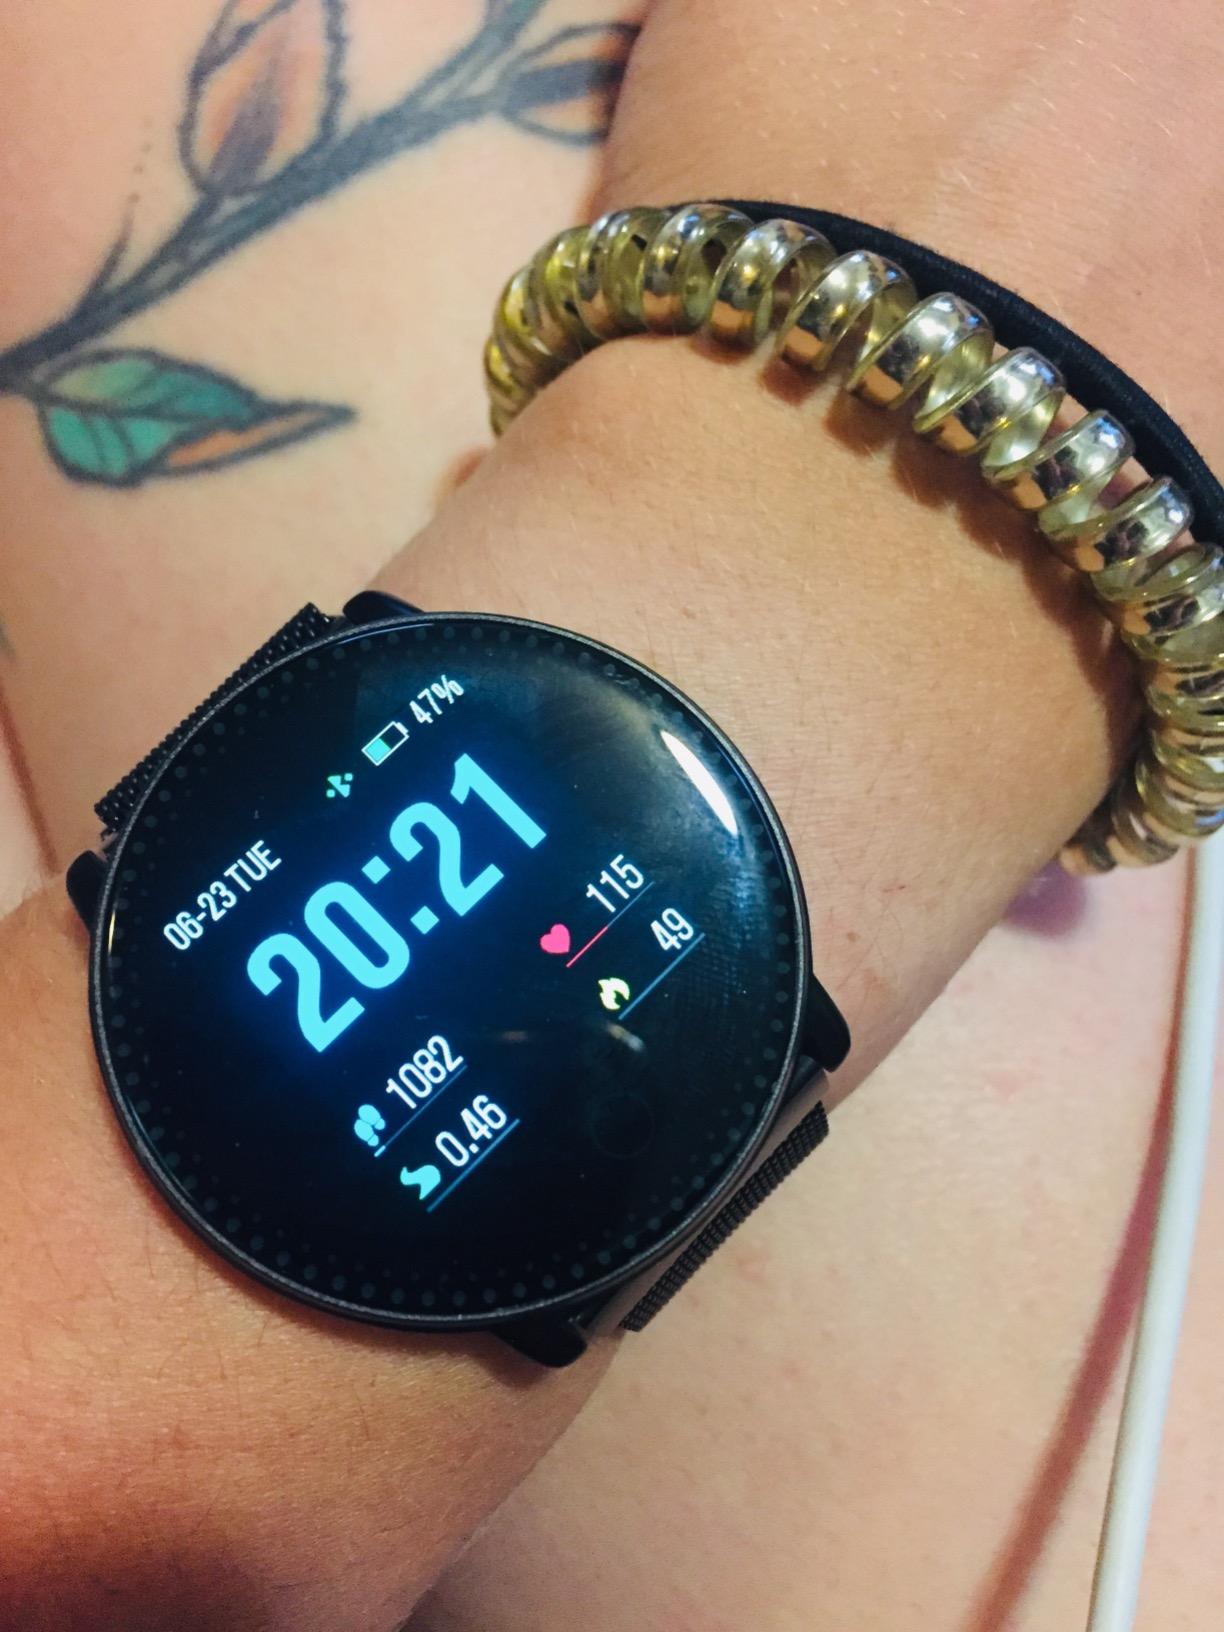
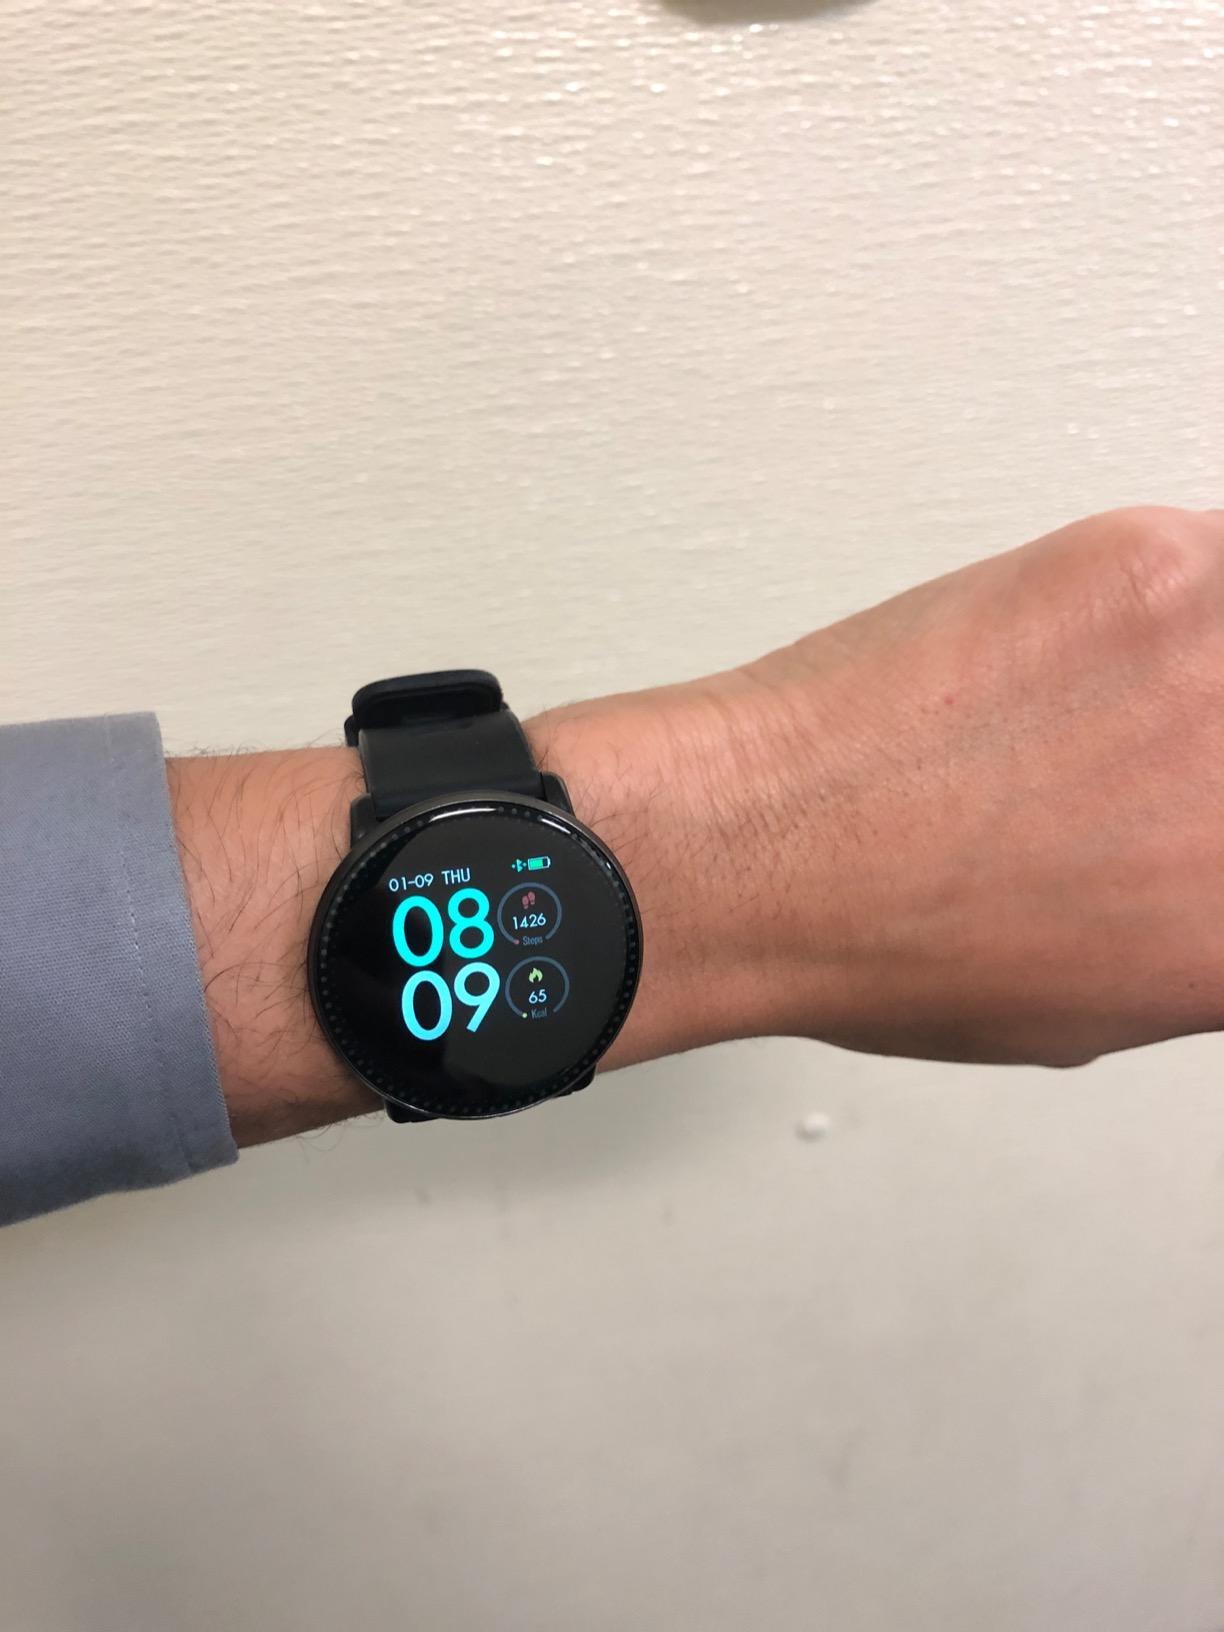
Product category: smartwatch
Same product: yes